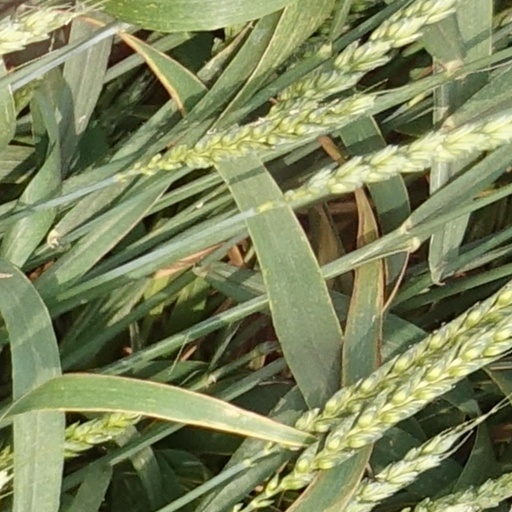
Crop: wheat